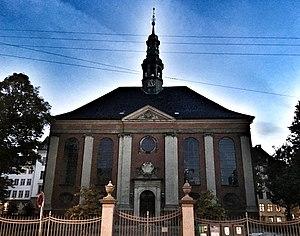
L'église réformée de Copenhague est un lieu de culte protestant situé 109 rue Gothersgade, en face du château royal de Rosenborg à Copenhague, au Danemark. C'est un bâtiment utilisé par des congrégations réformées de différentes langues, dont le françaises. L'église est inauguré en 1689, à l'initiative ce la reine Charlotte Amalie, épouse de Christian V, et d'origine calviniste allemande. L'église est connue pour ses beaux intérieurs baroques de 1730.